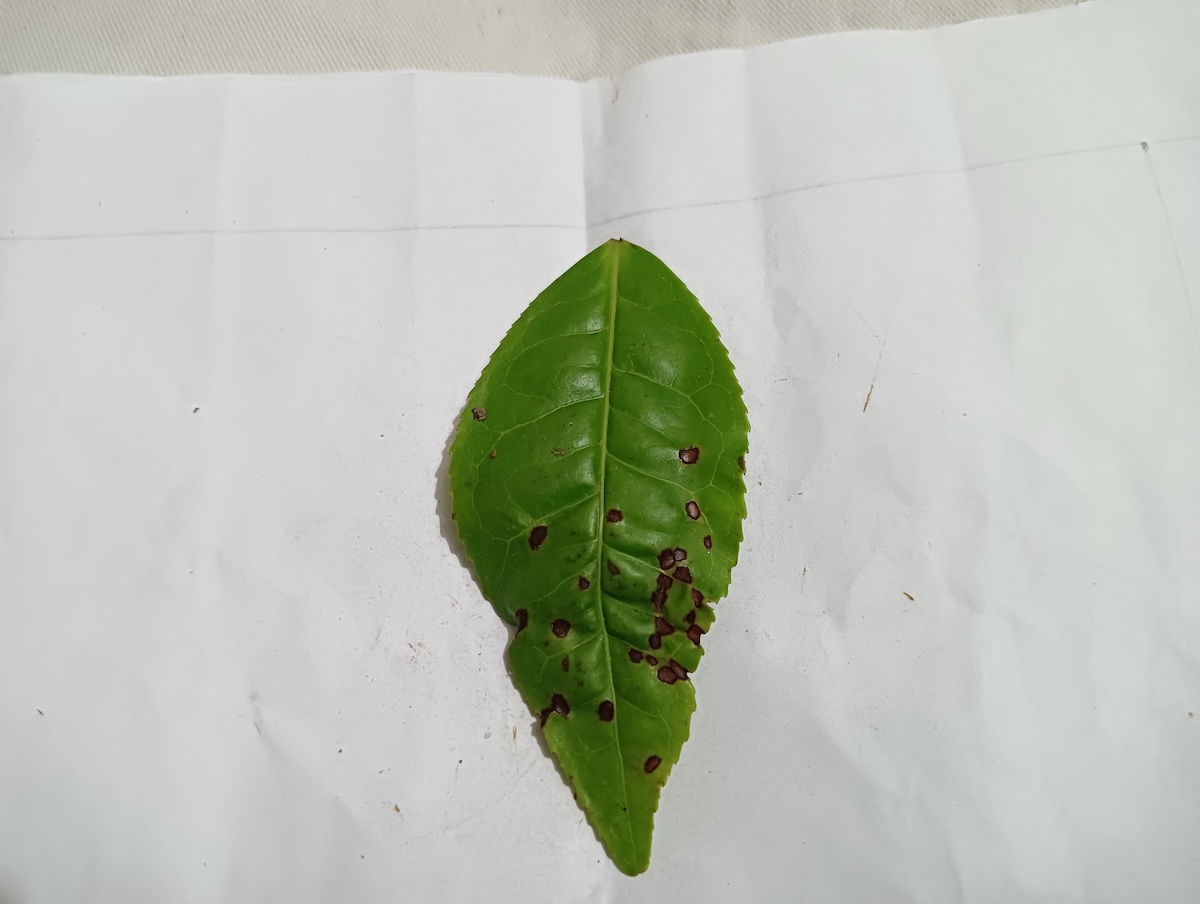
Label: Helopeltis